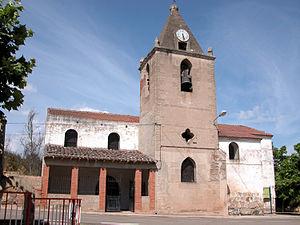
Cirueña est un municipio situé au nord de l’Espagne, dans la comarca de Santo Domingo de la Calzada en « Rioja Alta », dans la Communauté autonome de La Rioja.